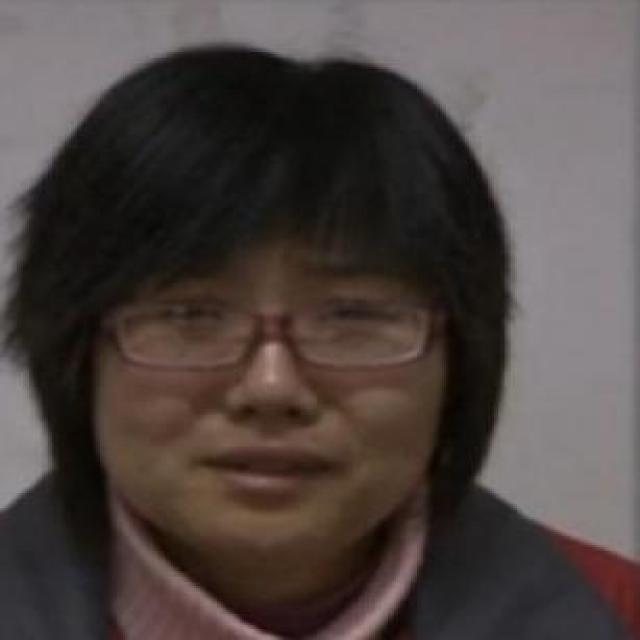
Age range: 21-44